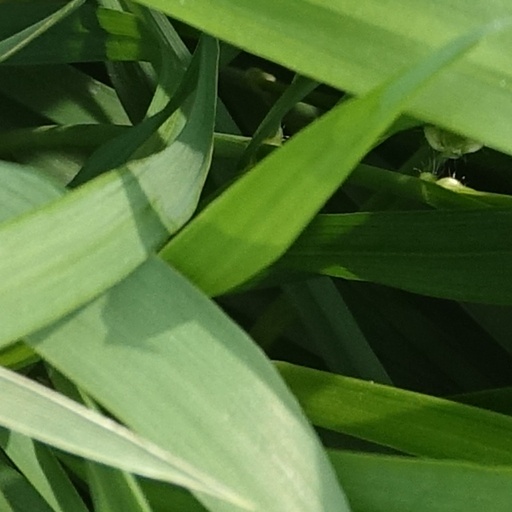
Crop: wheat